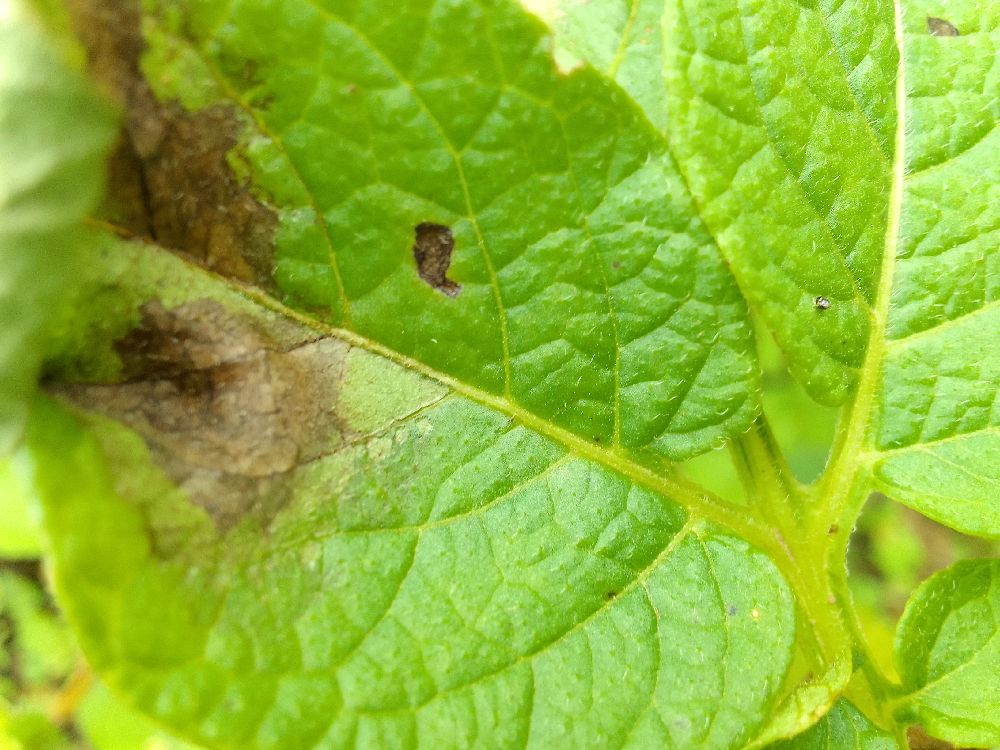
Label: Late blight